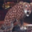
Label: leopard